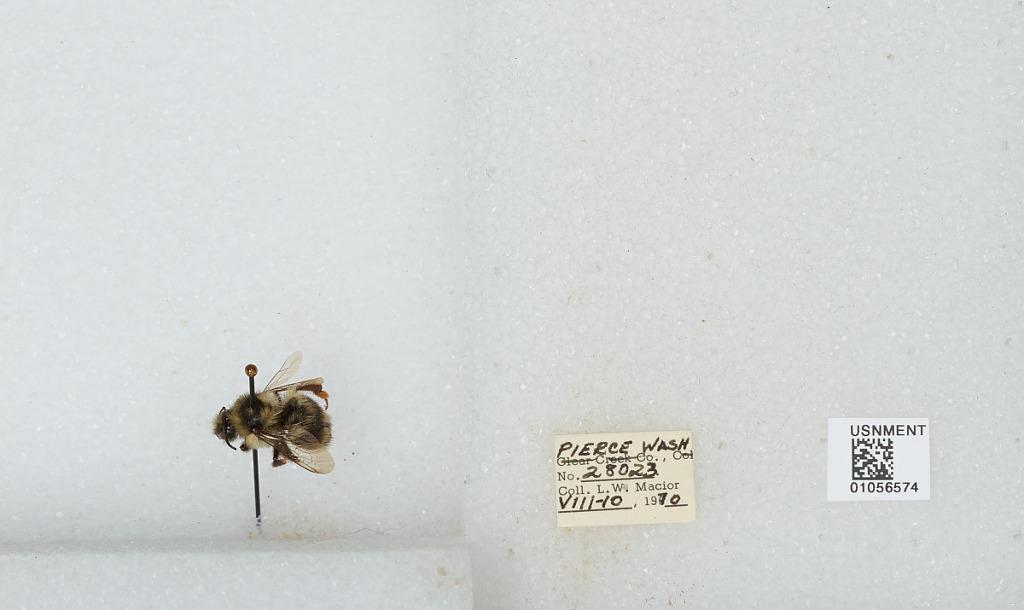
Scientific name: Bombus bifarius nearcticus
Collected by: L. Macior
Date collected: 1970-8-10
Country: United States
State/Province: Washington
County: Pierce
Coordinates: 47.05, -122.12